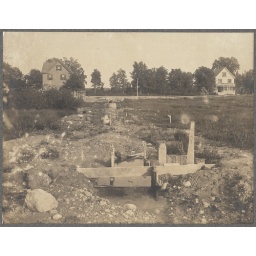
Water running under wooden planks